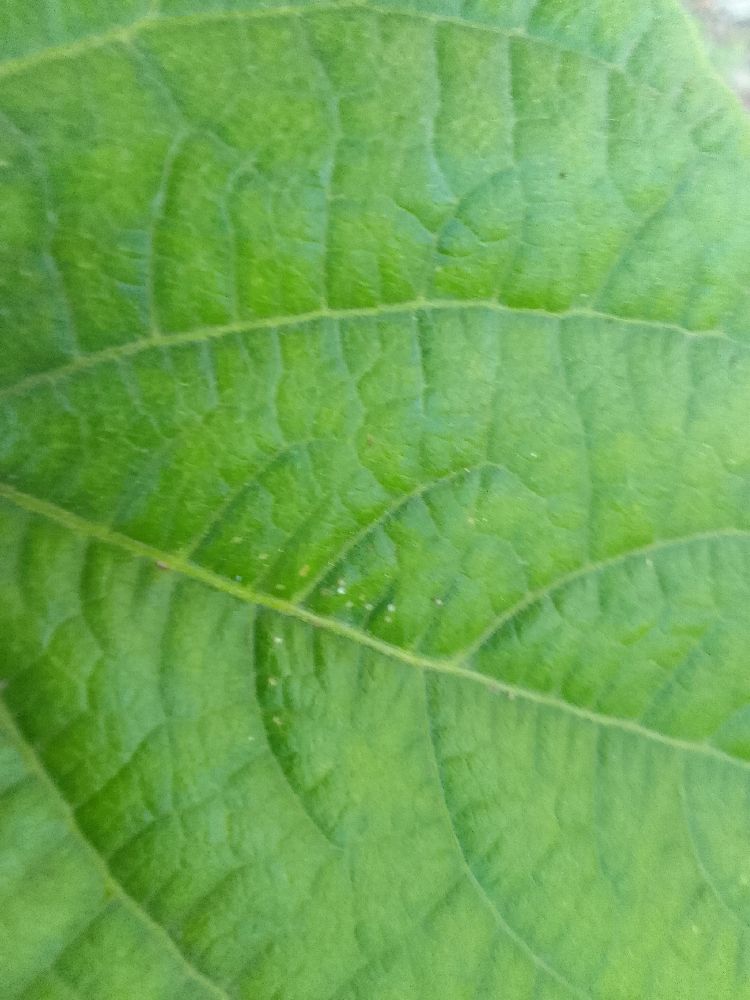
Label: healthy